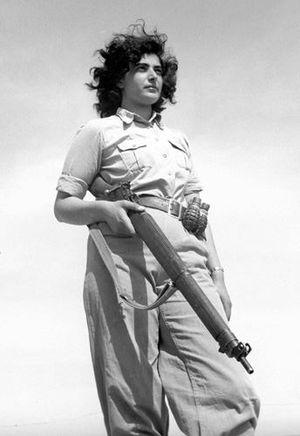
La Haganah, terme qui signifie défense en hébreu, était l'organisation paramilitaire la plus importante et centrale du Yishouv en Palestine mandataire, entre 1920 et 1948. Elle servit d'ossature, avec le Palmah, à la création de l'armée de défense d'Israël, fin mai 1948.